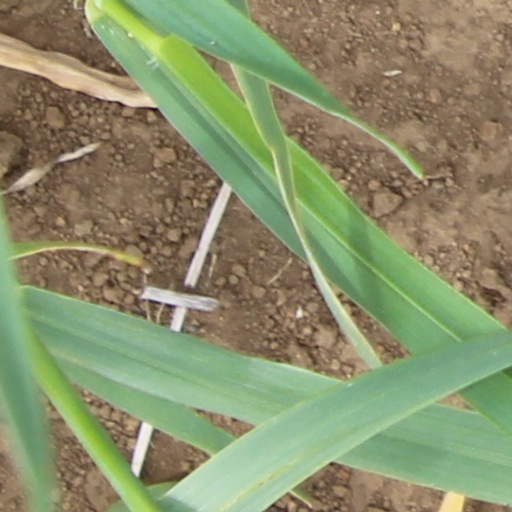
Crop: wheat